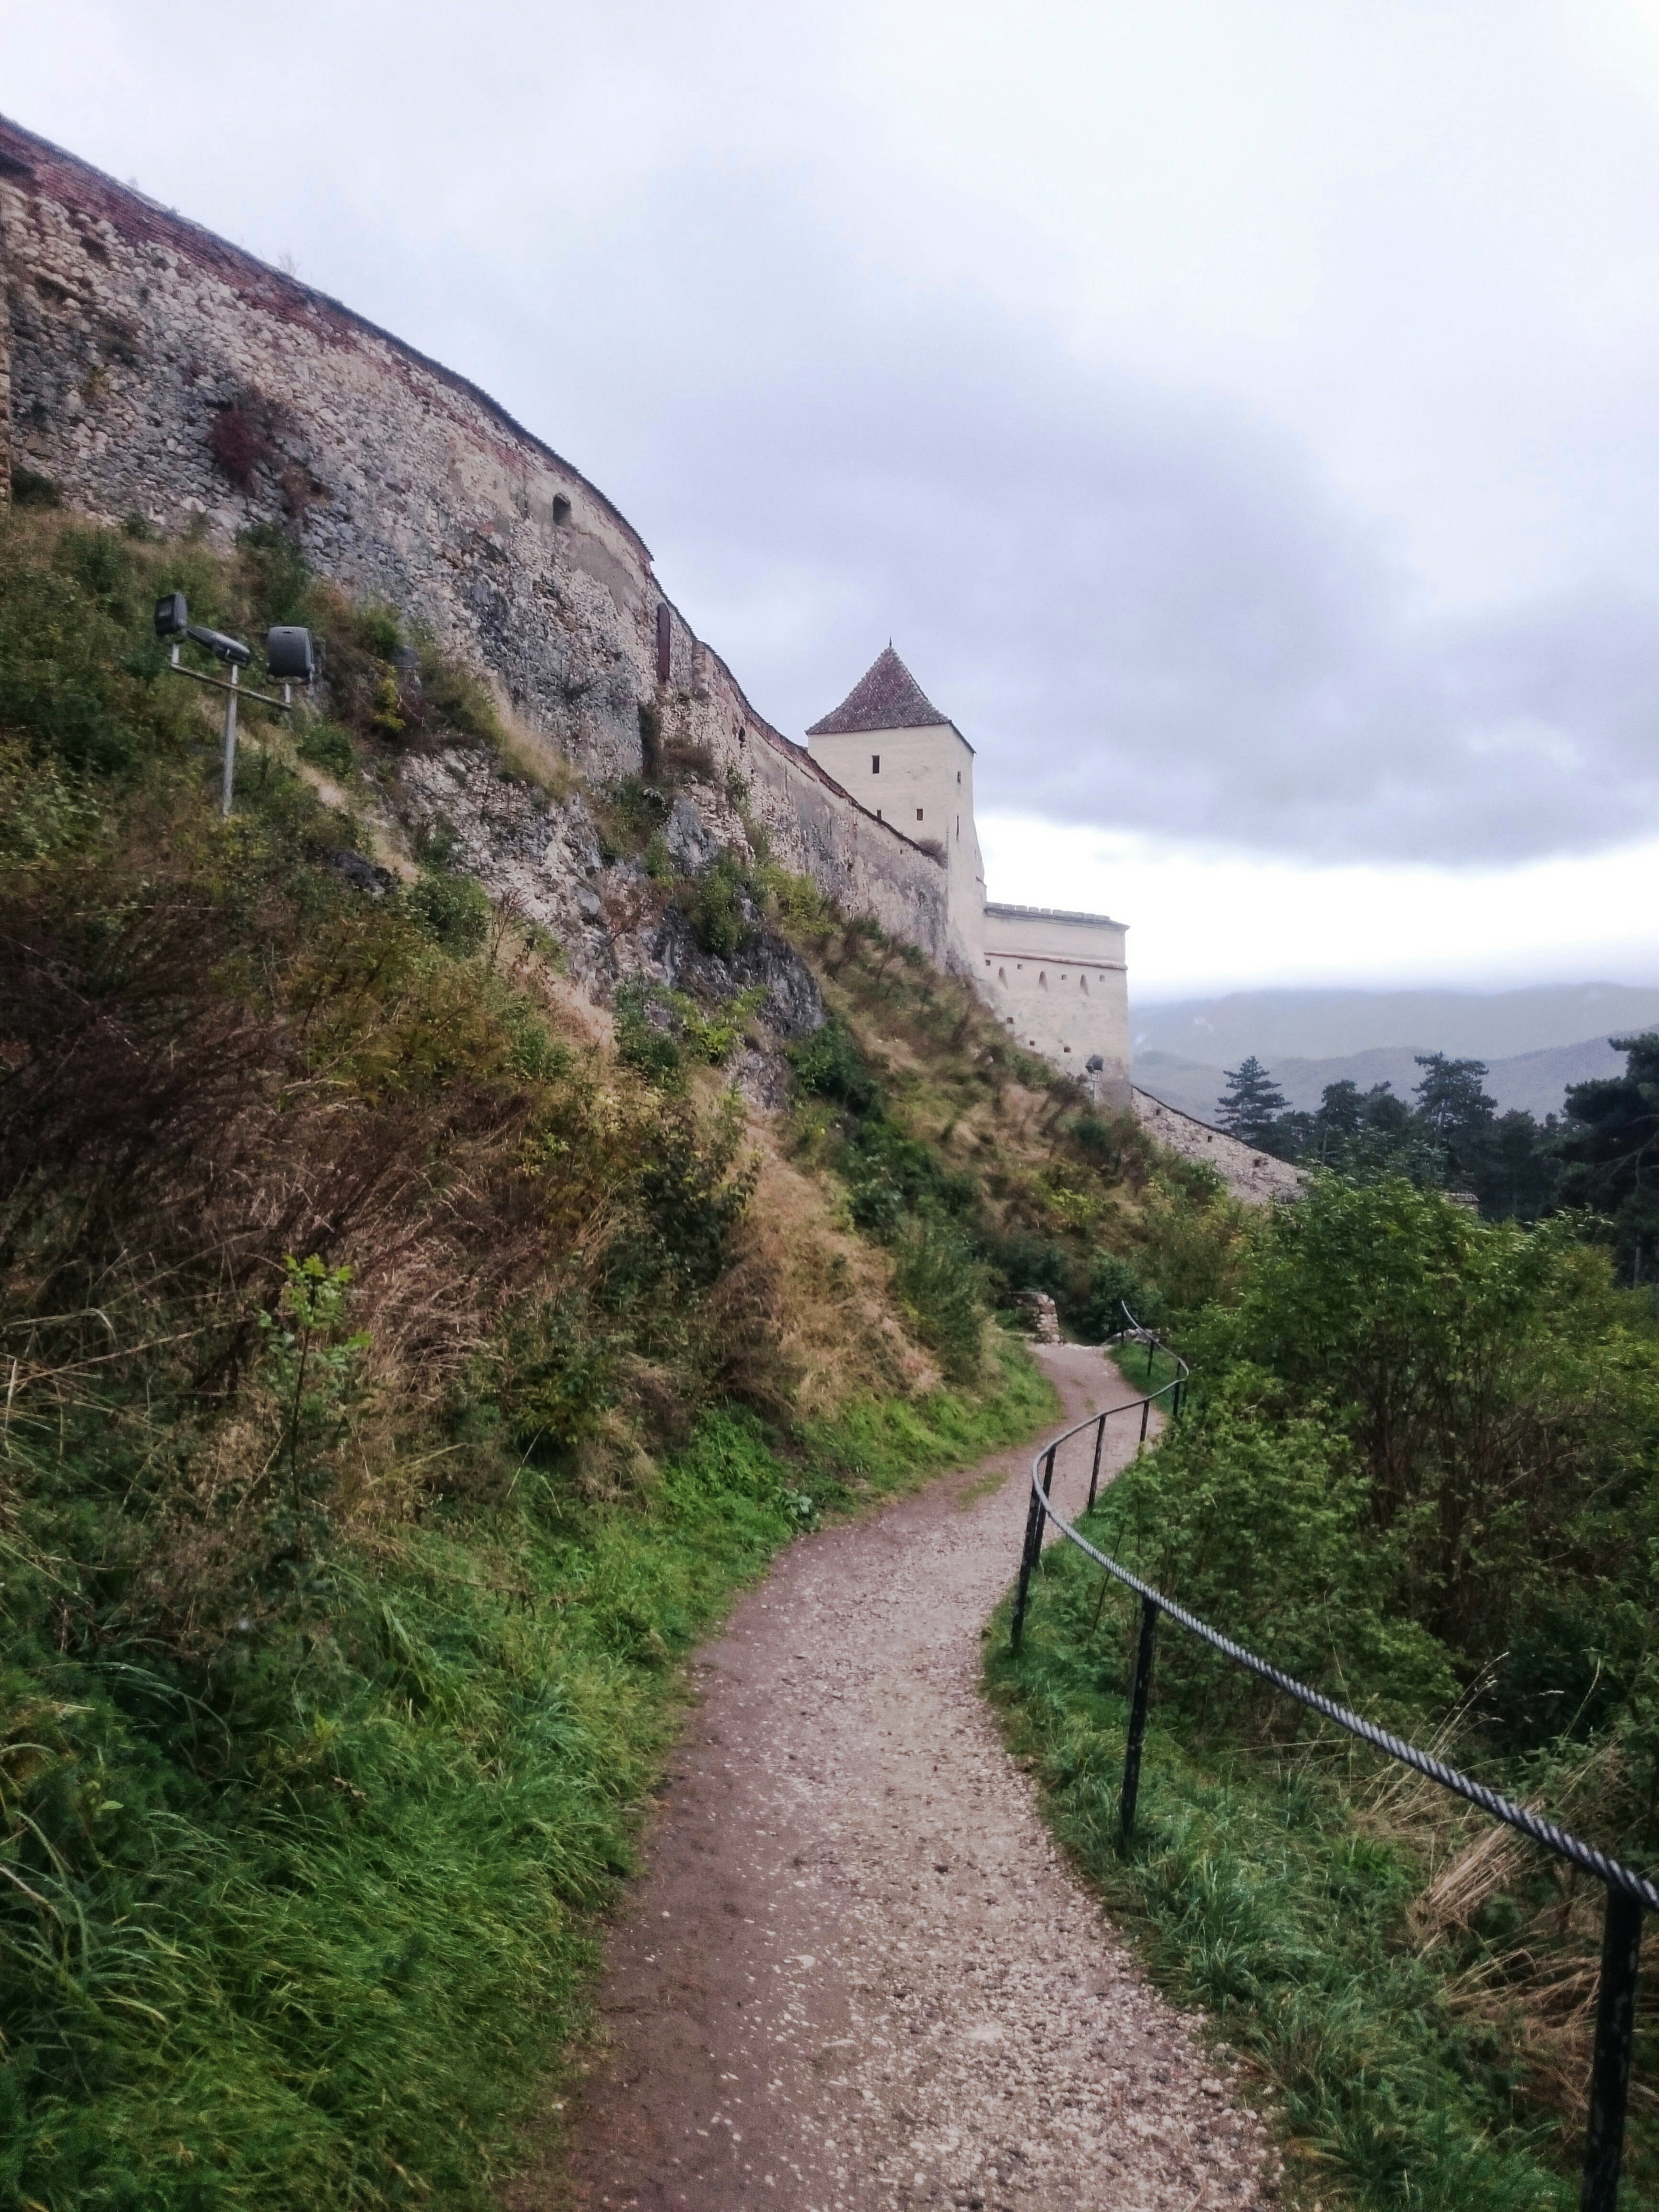
coast, mountain, trail, hill, mountain range, village, cliff, reservoir, fortification, terrain, waterway, rural area, mountain pass, mountainous landforms